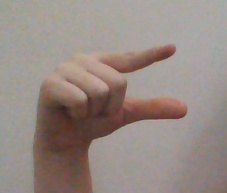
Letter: dal